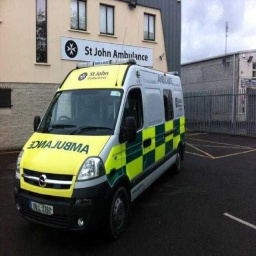
Label: ambulance